Achilles

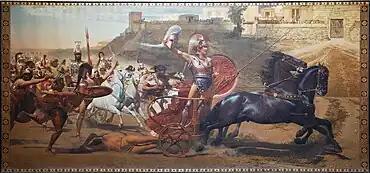
"The Triumph of Achilles", fresco by Franz von Matsch in the Achilleion, Greece

The Trojans, led by Hector, subsequently push the Greek army back toward the beaches and assault the Greek ships. With the Greek forces on the verge of absolute destruction, Patroclus leads the Myrmidons into battle, wearing Achilles's armour, although Achilles remains at his camp. Patroclus succeeds in pushing the Trojans back from the beaches, but is killed by Hector before he can lead a proper assault on the city of Troy.